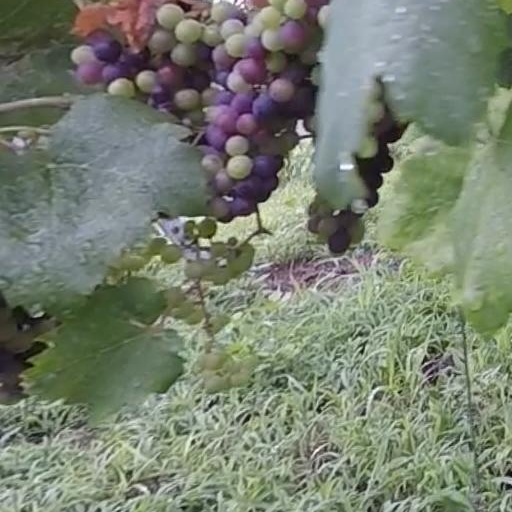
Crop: grape